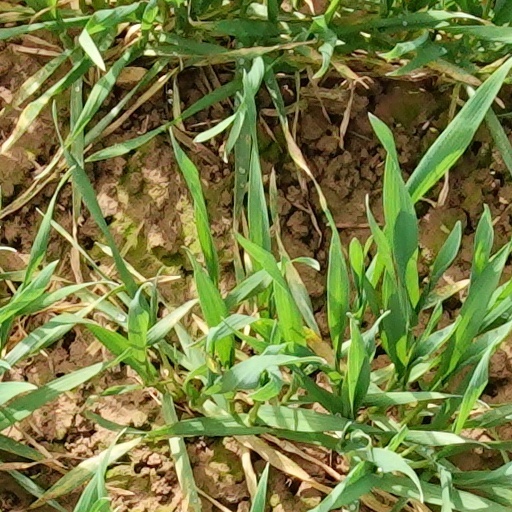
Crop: wheat